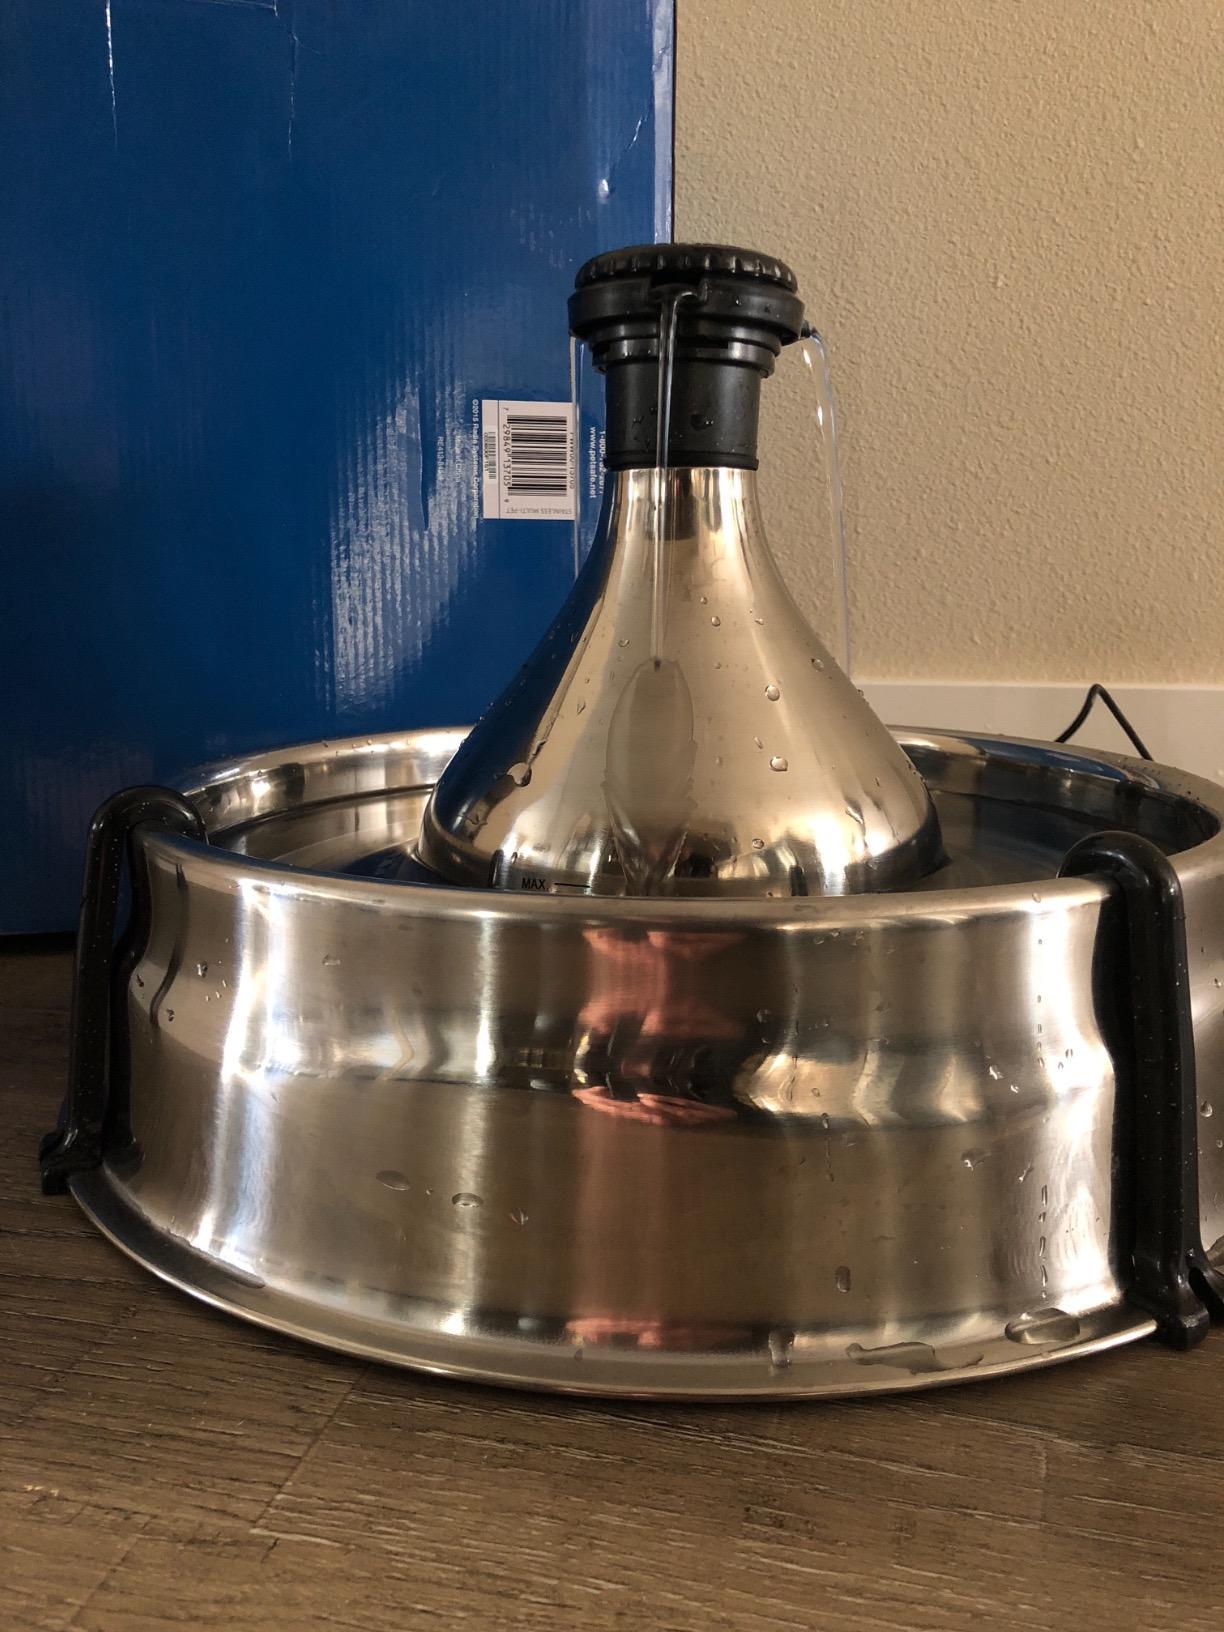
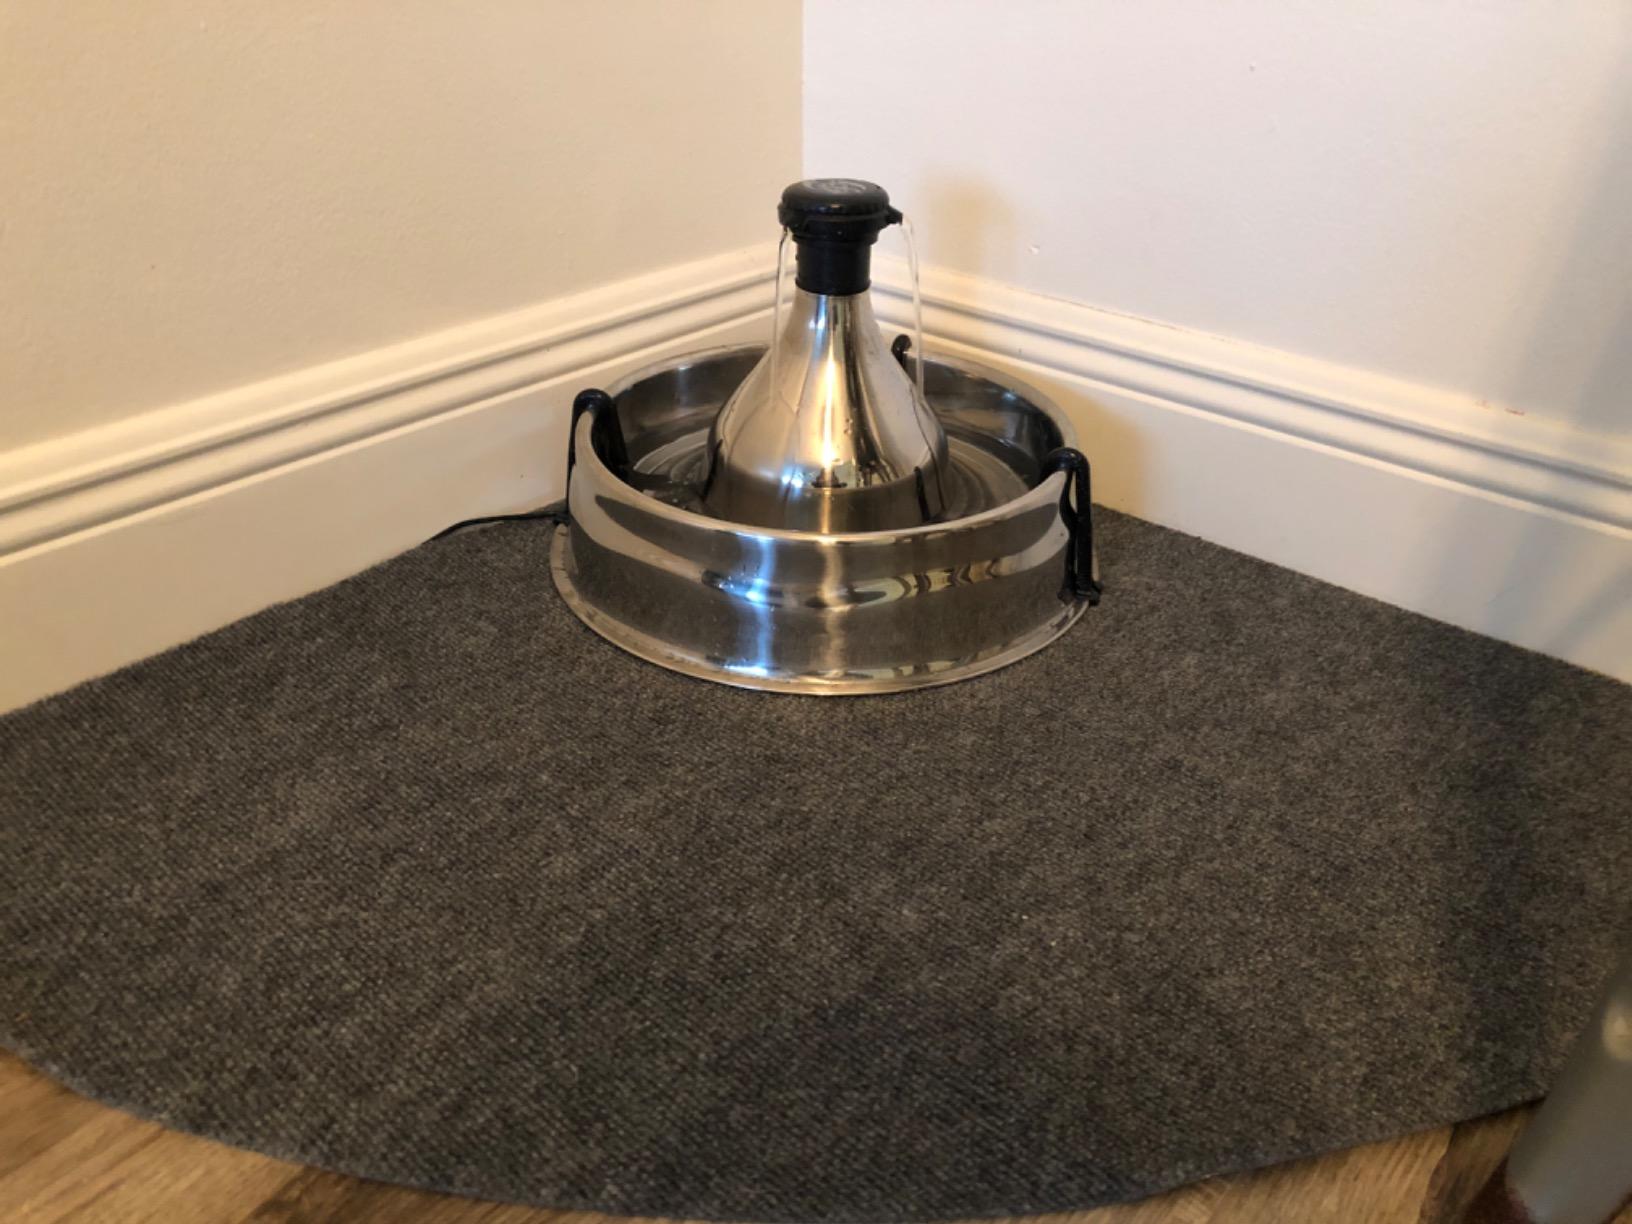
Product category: items_bowl
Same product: yes